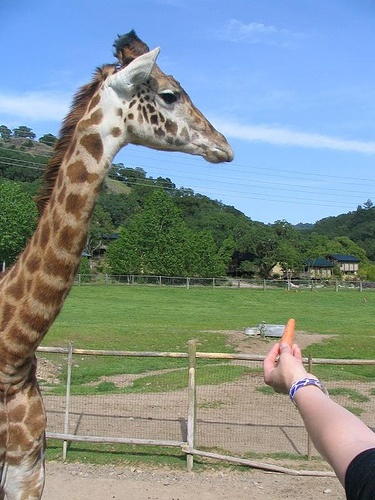
a close up of a person feeding a giraffe
A person trying to feed a carrot to a giraffe.
A giraffe that is standing in the dirt.
A person holds a carrot out to a giraffe.
a giraffe standing inside of a gate being fed